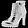
Label: Ankle boot